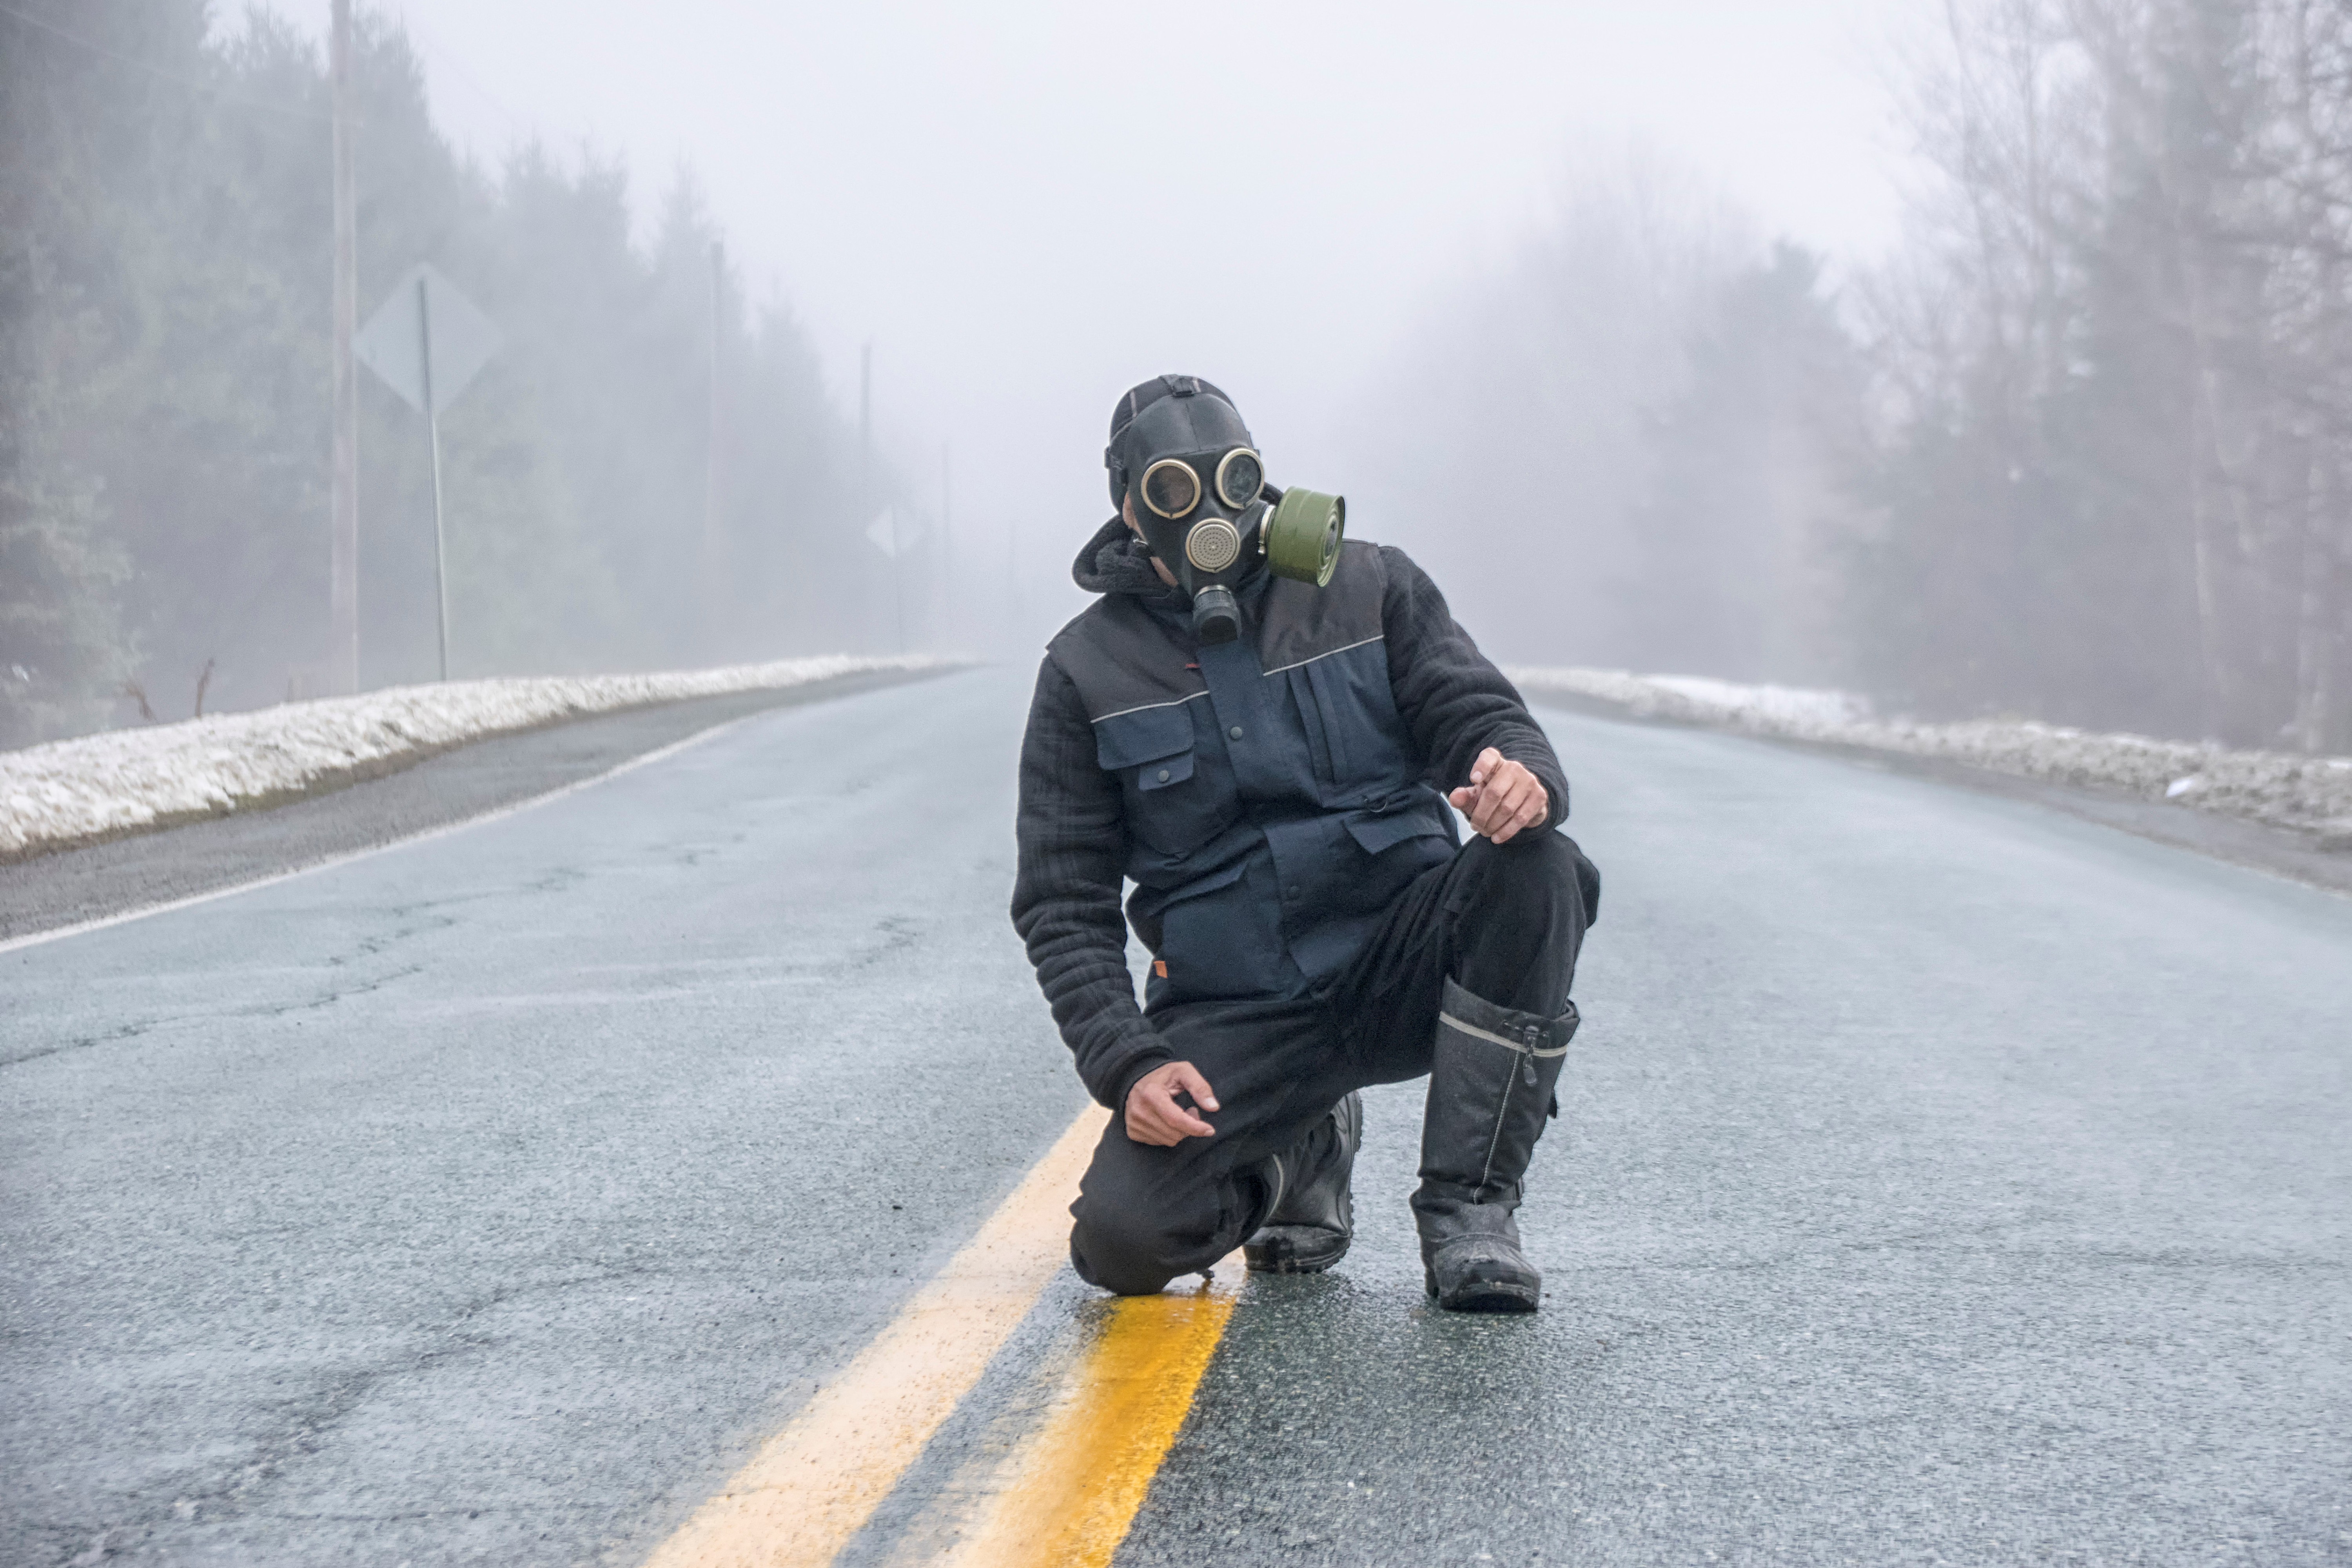
person, snow, winter, weather, season, canada, footwear, quebec, personne, sherbrooke, atmospheric phenomenon